Aguapanela

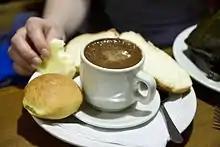
A cup of Aguapanela with pandebono

Aguapanela, "agua de panela" or "agüepanela" is a drink commonly found throughout South America and a few parts of Central America and Caribbean. Its literal translation means "panela water" as it is an infusion made from panela which is derived from hardened sugar cane juice.